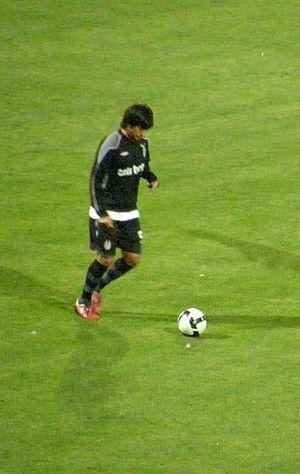
İbrahim Toraman est un footballeur turc.
Le Beşiktaş Jimnastik Kulübü est la section football d'un club turc fondé le 4 mars 1903 pour la gymnastique, mais la section football ne voit le jour qu'en 1911. Le club est basé à Istanbul dans le quartier du même nom et joue ses matchs à domicile dans le Stade İnönü du BJK jusqu'en 2013, année où débute la construction de son nouveau stade, le Vodafone Park, nouveau nom depuis juin 2017, auparavant Vodadone Arena, dont la construction s'est achevée par son inauguration officielle sans ses supporters le 10 avril 2016, suivi le lendemain par un premier match dans une ambiance survoltée. Les matchs à domicile du club sont dans un premier temps délocalisés au Recep Tayyip Erdoğan Stadyumu et au Stade olympique Atatürk pour la saison 2013-2014, puis uniquement au Stade olympique Atatürk à partir de la saison 2014-2015. Le club évolue depuis 1959 sans discontinuer dans la Spor Toto Süper Lig, la première division du football turc.